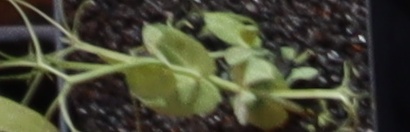
Label: Field Pea